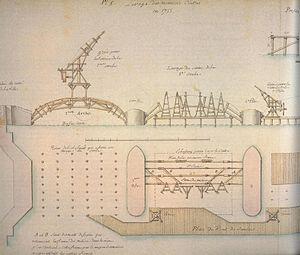
Le pont d'Orléans, dénommé pont Royal, puis pont National et, au cours de la Première Guerre mondiale, pont George-V, en l'honneur du roi d'Angleterre George V, est un pont voûté en maçonnerie franchissant la Loire à Orléans dans le département du Loiret en France. Il est situé à 1,2 km en aval du pont René-Thinat et 700 mètres en amont du pont Maréchal-Joffre, dans l'axe de la rue Royale sur la rive droite et de l'avenue Dauphine sur la rive gauche.